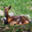
Label: deer